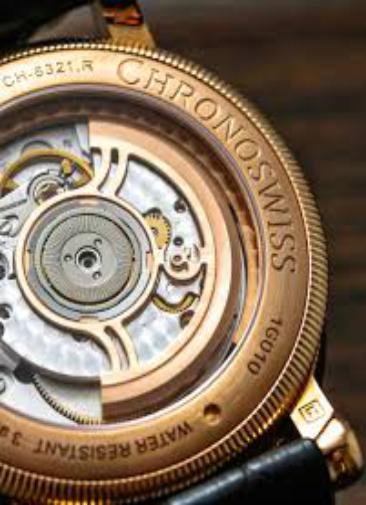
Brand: Chronoswiss-2
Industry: Electronic